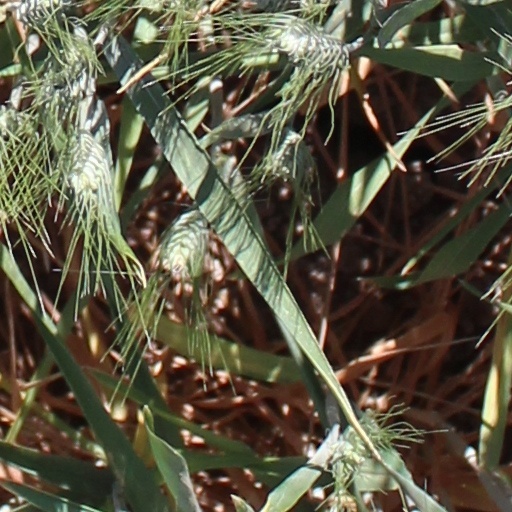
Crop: wheat